List of international goals scored by Bader Al-Mutawa

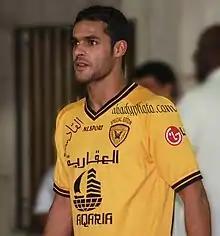
Bader Al-Mutawa with Qadsia in 2007. He is the second most capped men's footballer of all time.

Bader Al-Mutawa is a Kuwaiti professional footballer who has represented the Kuwait national football team as a forward since his debut in 2003. He is the third highest-scoring Kuwaiti footballer ever, having scored 56 goals. With 196 senior appearances, he is also the second most capped male footballer, behind Cristiano Ronaldo.